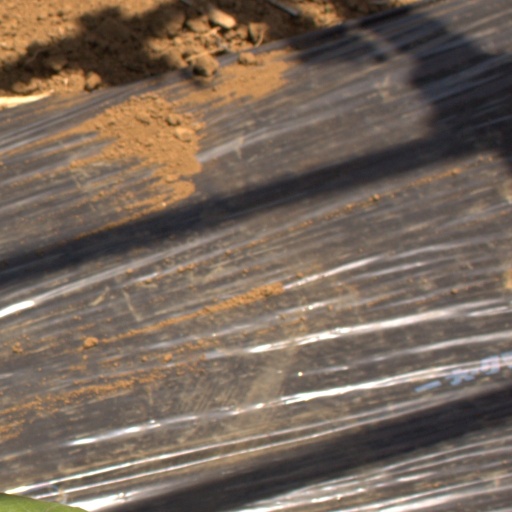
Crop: Jerusalem artichoke